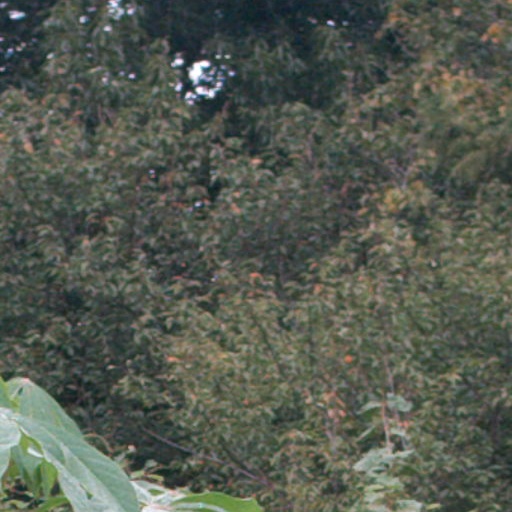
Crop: cassava